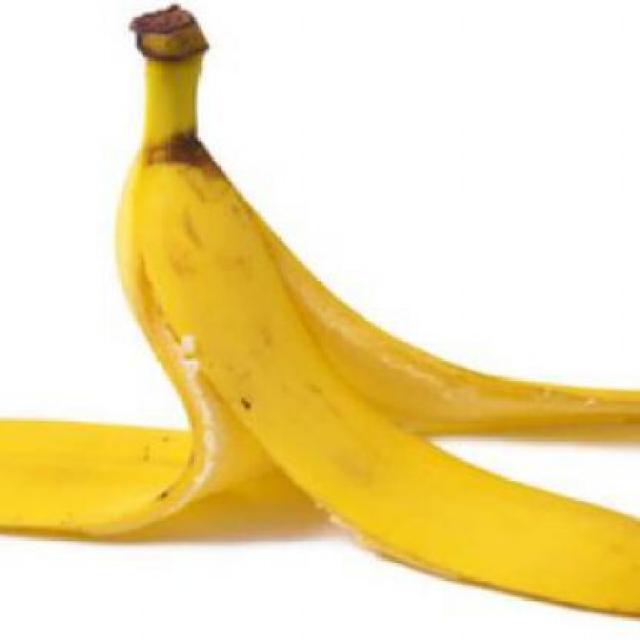
Label: bananas